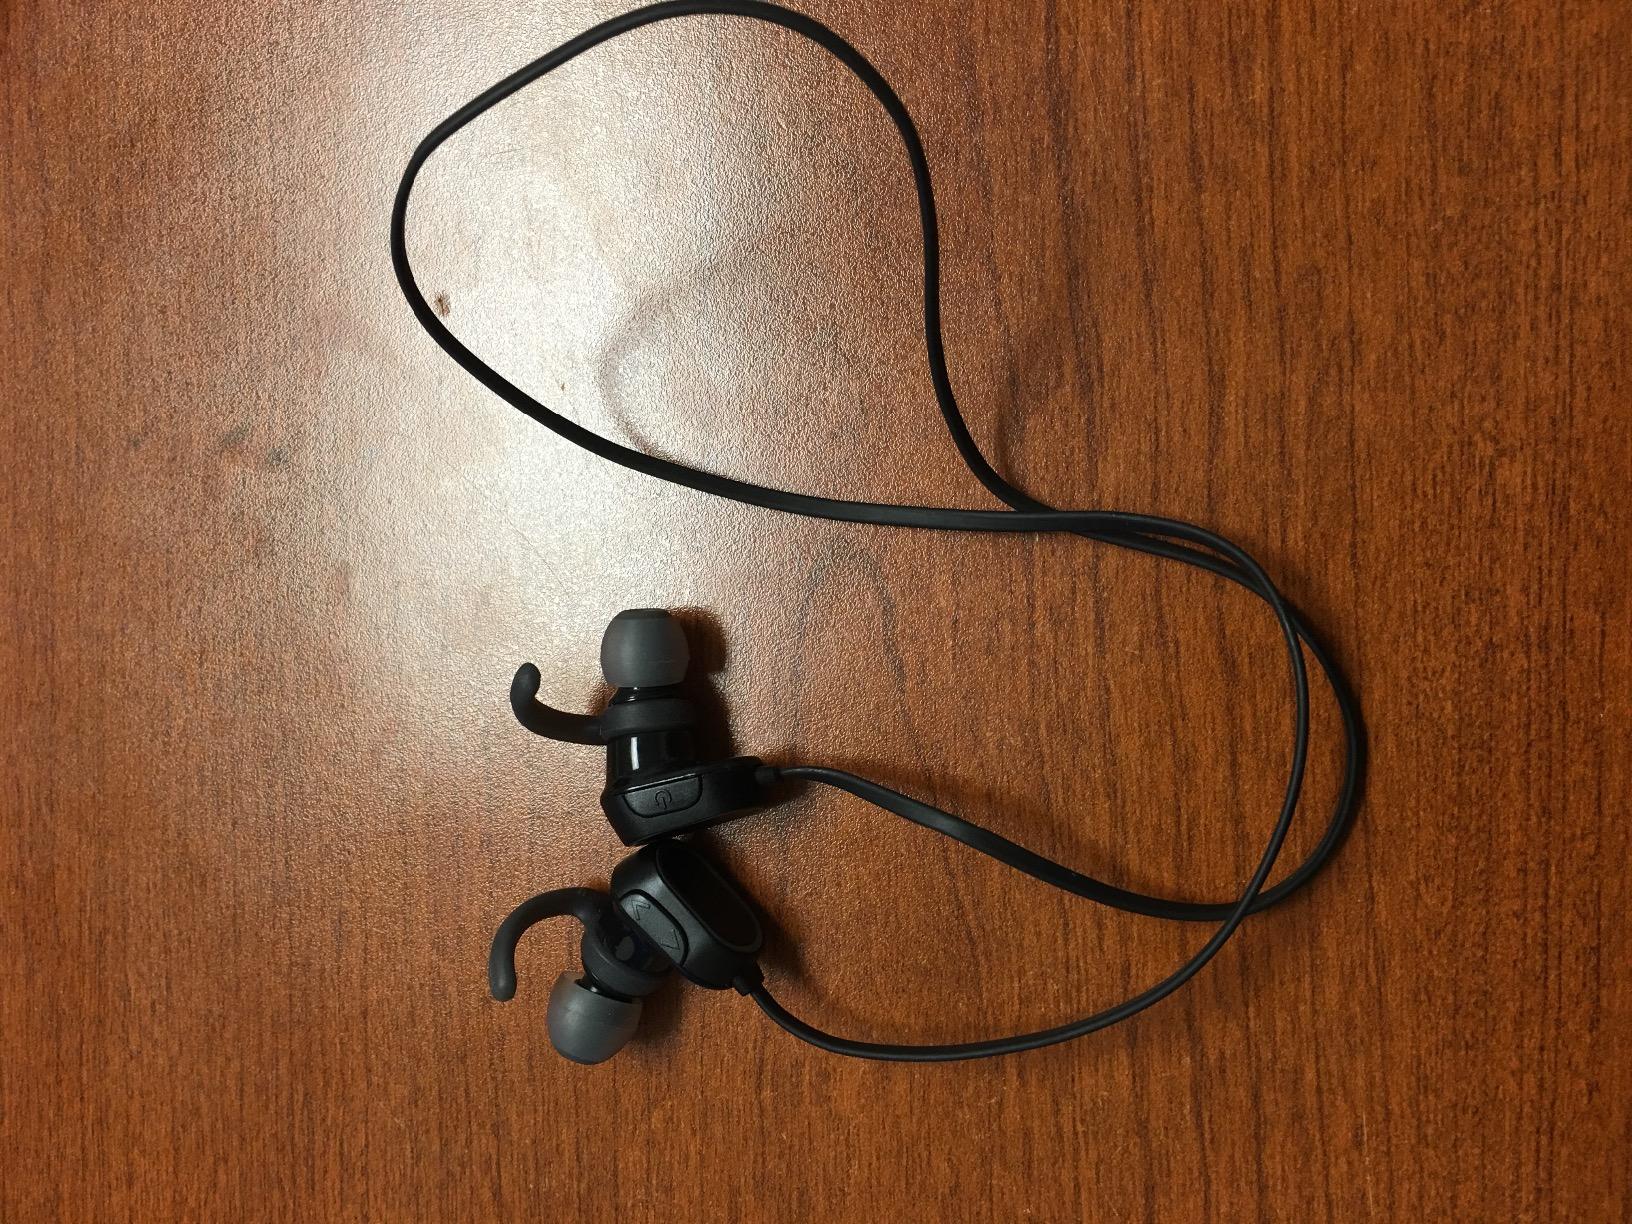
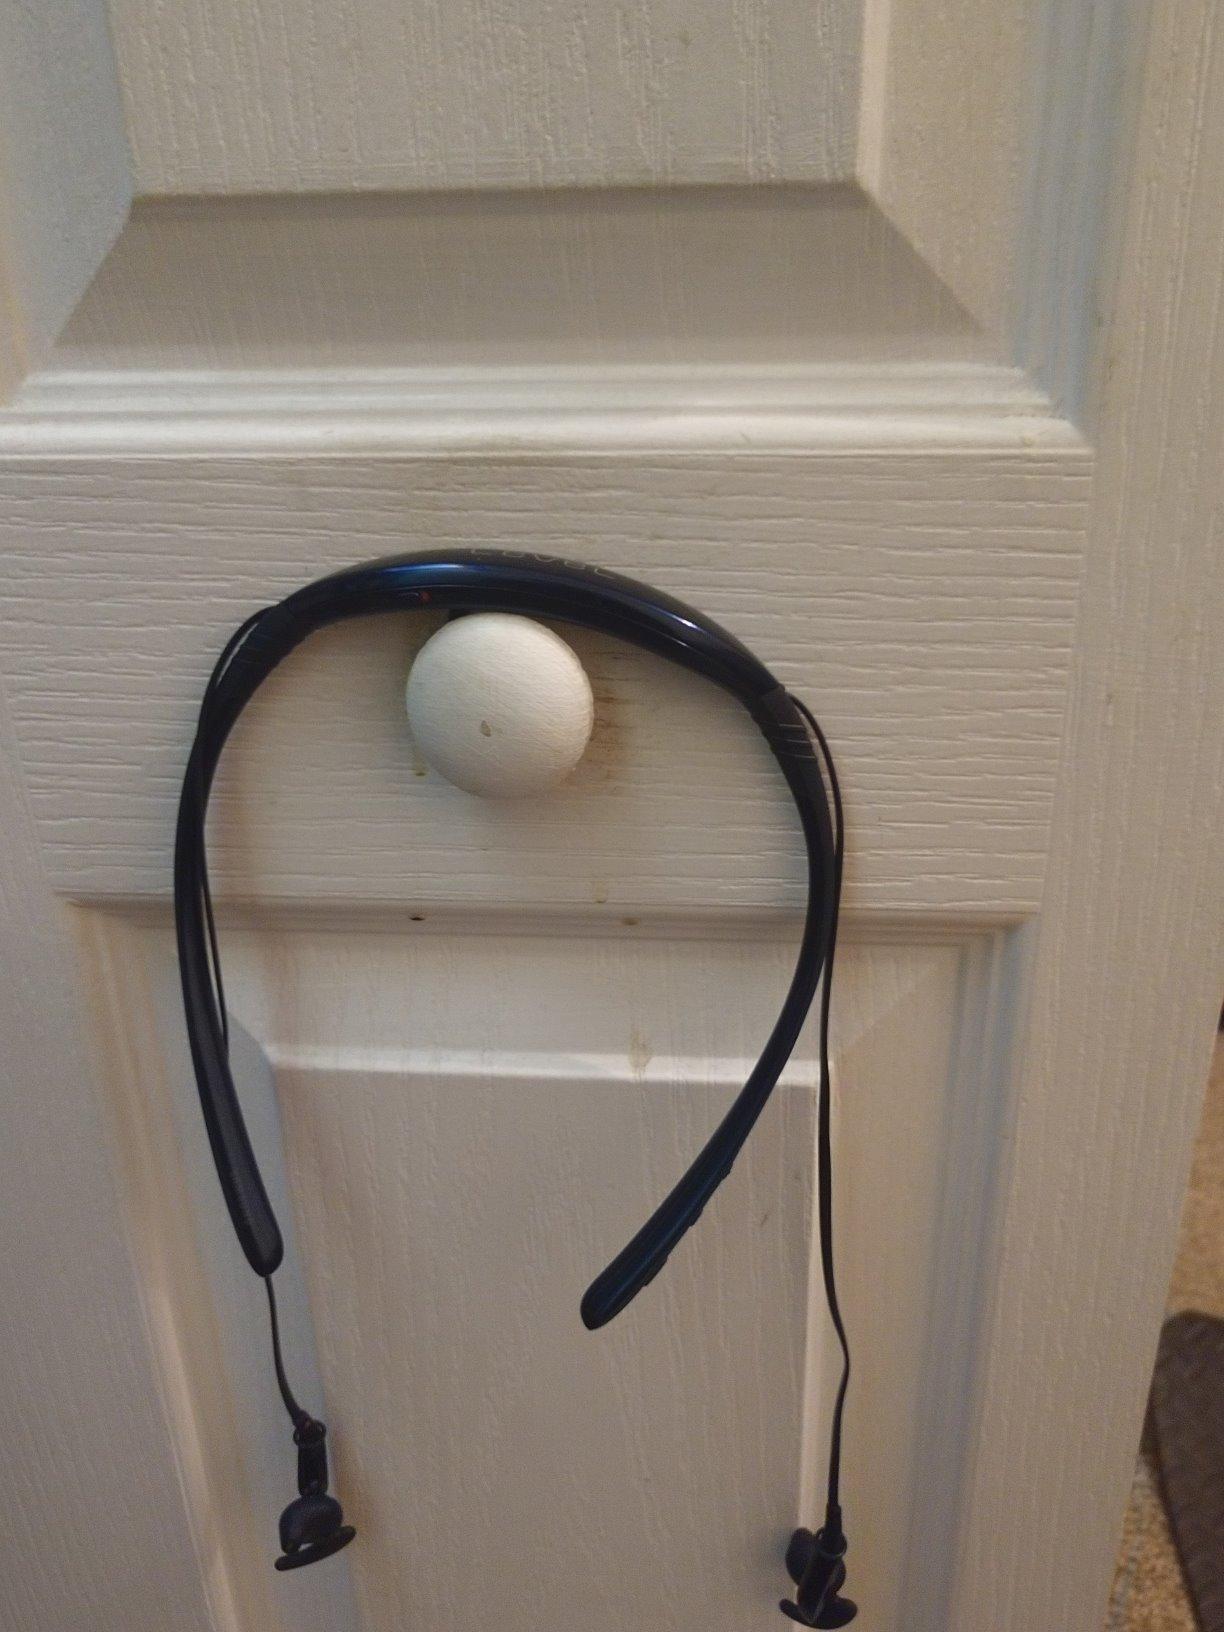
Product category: headphones
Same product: no